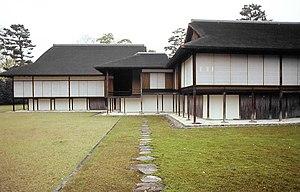
La villa impériale de Katsura, ou encore palais retiré de Katsura est un domaine constitué d'une villa, de jardins et de pavillons, réalisé entre 1616 et le milieu du XVIIᵉ siècle. Elle est située dans la banlieue ouest de Kyōto, Japon. C'est l'un des biens culturels importants du Japon.